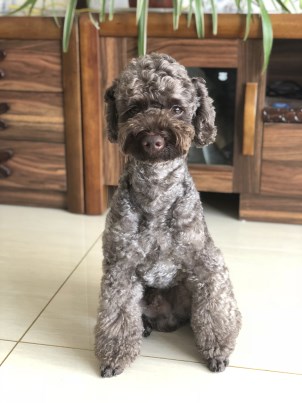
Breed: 7449-n000128-teddy